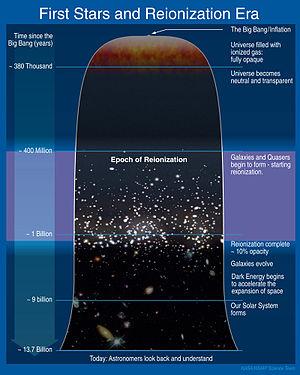
Les étoiles de population III sont une population hypothétique d'étoiles extrêmement massives et lumineuses, constituée exclusivement d'éléments légers, qui seraient les premières étoiles formées au commencement de l'Univers, environ 400 millions d'années après le Big Bang. Ces étoiles pourraient avoir largement contribué à la réionisation de l'univers, mettant fin à l'âge sombre où aucun rayonnement lumineux n'était produit par l'univers.
En cosmologie, la réionisation représente l’époque où un grand nombre d’atomes existant dans l’Univers ont été ionisés par le rayonnement intense de la probable toute première génération d’étoiles à avoir illuminé l’Univers, les étoiles de population III. Ces étoiles, non observées aujourd’hui, sont considérées comme ayant été très massives, et de ce fait, eurent une durée de vie relativement courte. Leur masse importante leur a permis de rayonner à une température suffisamment élevée pour ioniser le milieu interstellaire environnant.